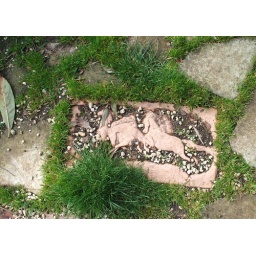
Sharon's a horse breeder. This stone is in path to her house.